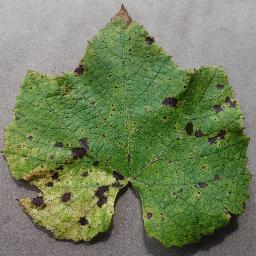
Label: Grape___Leaf_blight_(Isariopsis_Leaf_Spot)